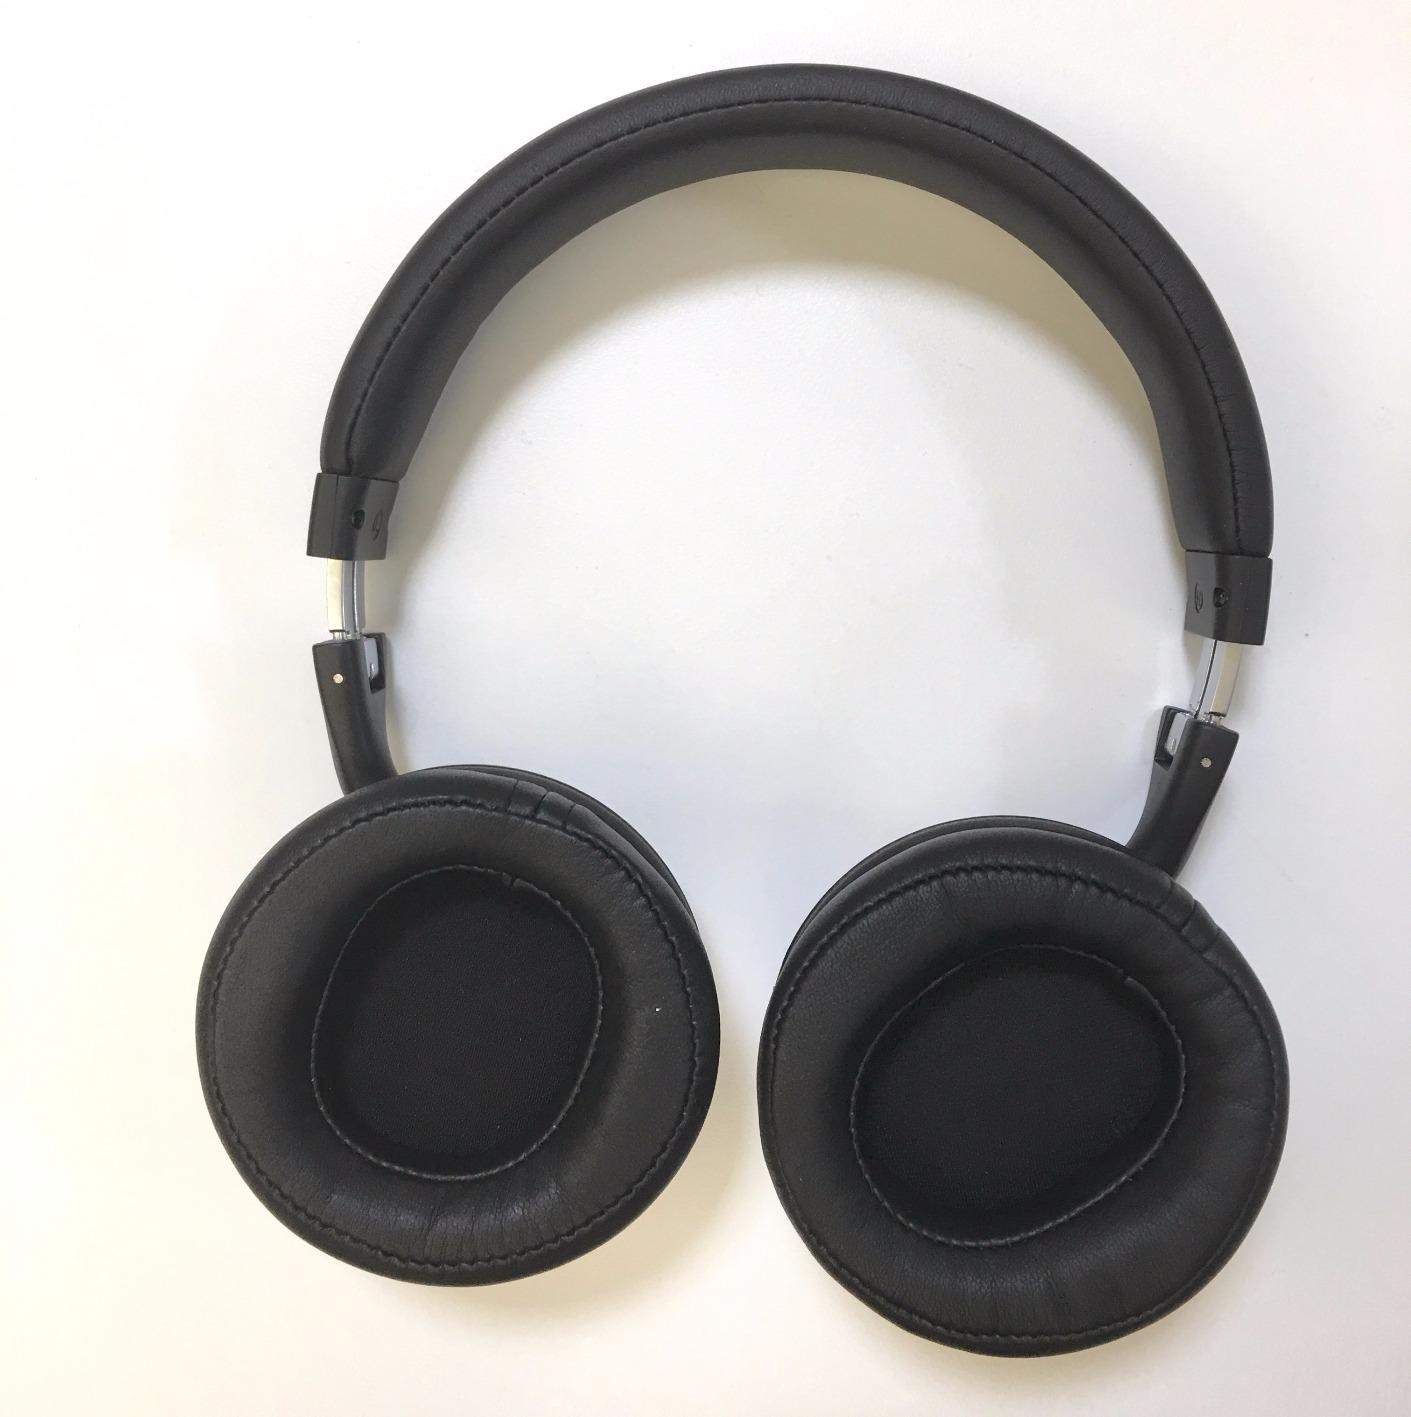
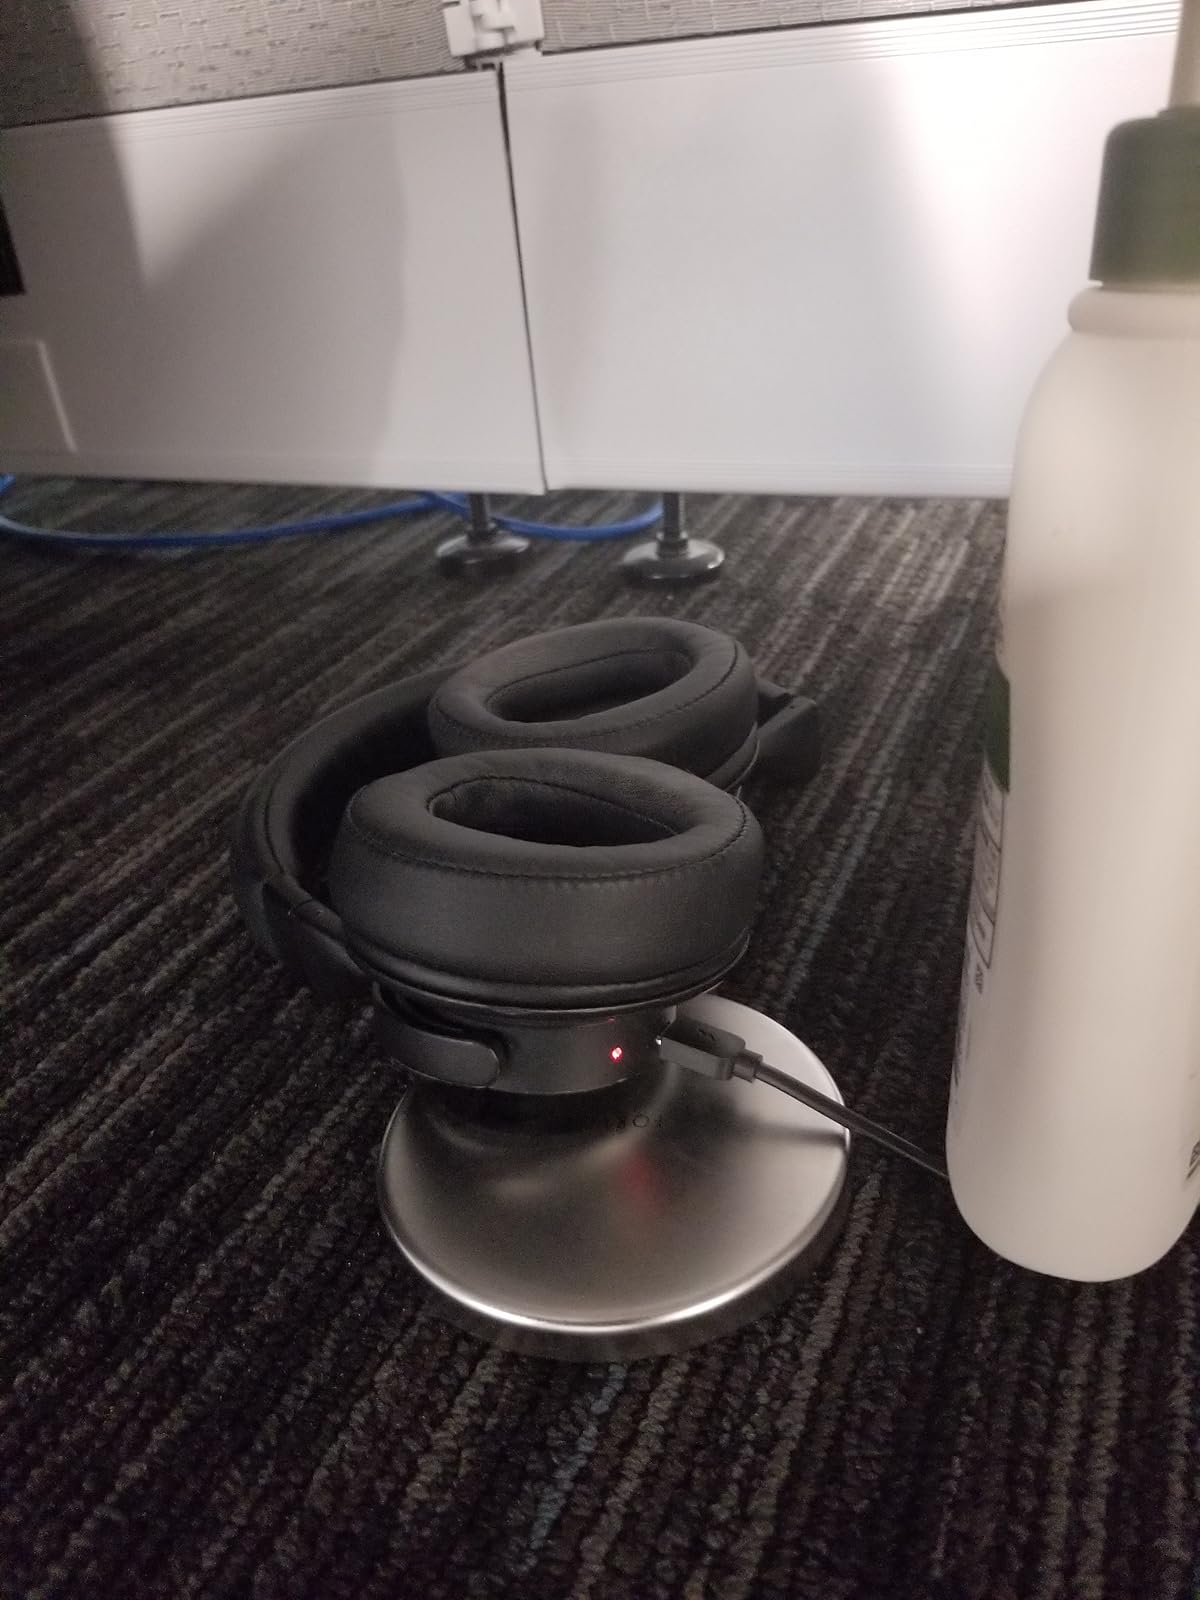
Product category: headphones
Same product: yes